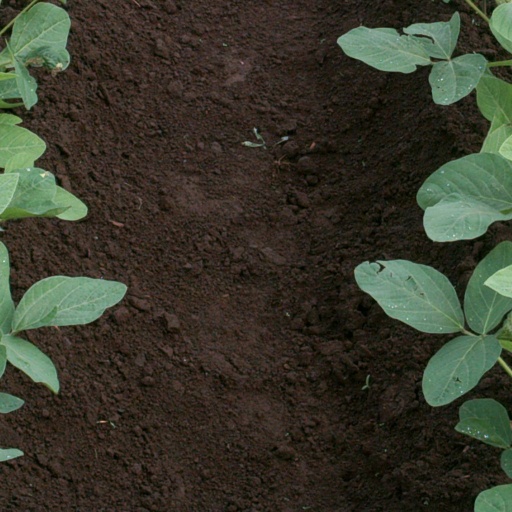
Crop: soybean